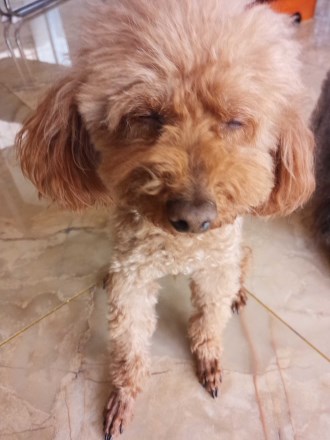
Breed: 7449-n000128-teddy